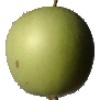
Label: Apple Granny Smith 1